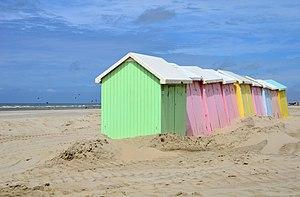
Cabines de bain sur la plage de Berck (Pas de Calais)
Une cabine de bain ou cabine de plage est une construction de petite dimension, constituée généralement d'une seule pièce, permettant de mettre une tenue de bain avant d'aller nager. Ces cabines sont usuellement en bois peint.
Berck, parfois appelée Berck-sur-Mer, est une commune française située dans le département du Pas-de-Calais, en région Hauts-de-France. Ses habitants sont appelés les Berckois.